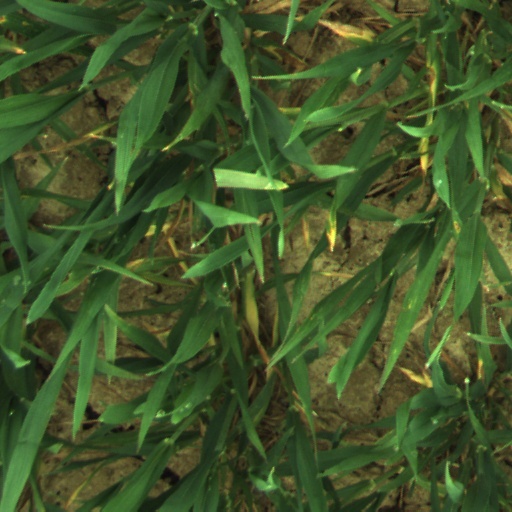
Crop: wheat